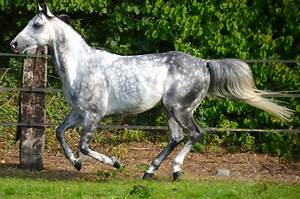
Label: cavallo